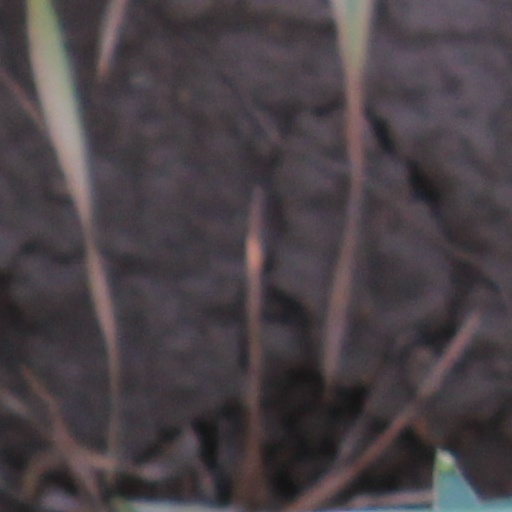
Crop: wheat